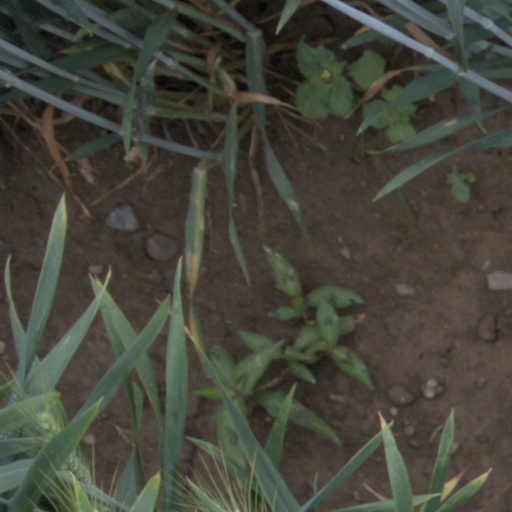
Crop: wheat